Señorita (Justin Timberlake song)

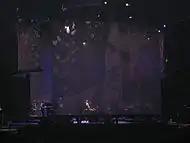
Justin Timberlake on a piano while singing "Señorita" during his 2007 FutureSex/LoveShow concert tour

Timberlake performed the song live on the sketch comedy show "Saturday Night Live" in October 2003, where he served as host and musical guest. At the 46th Annual Grammy Awards in 2004, he also performed the song live and was accompanied by Latin jazz trumpeter Arturo Sandoval. On August 25, 2013, he performed "Señorita" in a medley with other of his songs at the 2013 MTV Video Music Awards.